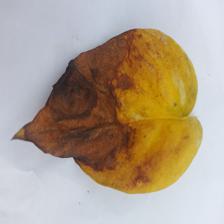
Label: Manganese Toxicity